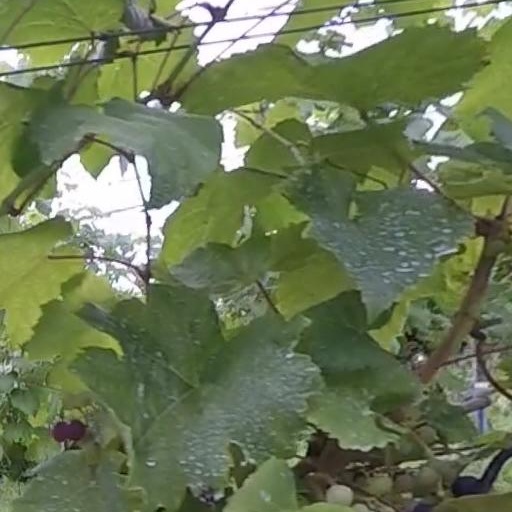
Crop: grape